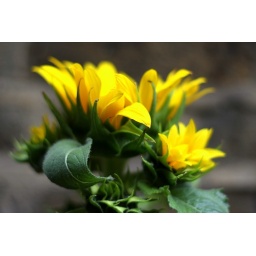
sunflower in a plant pot